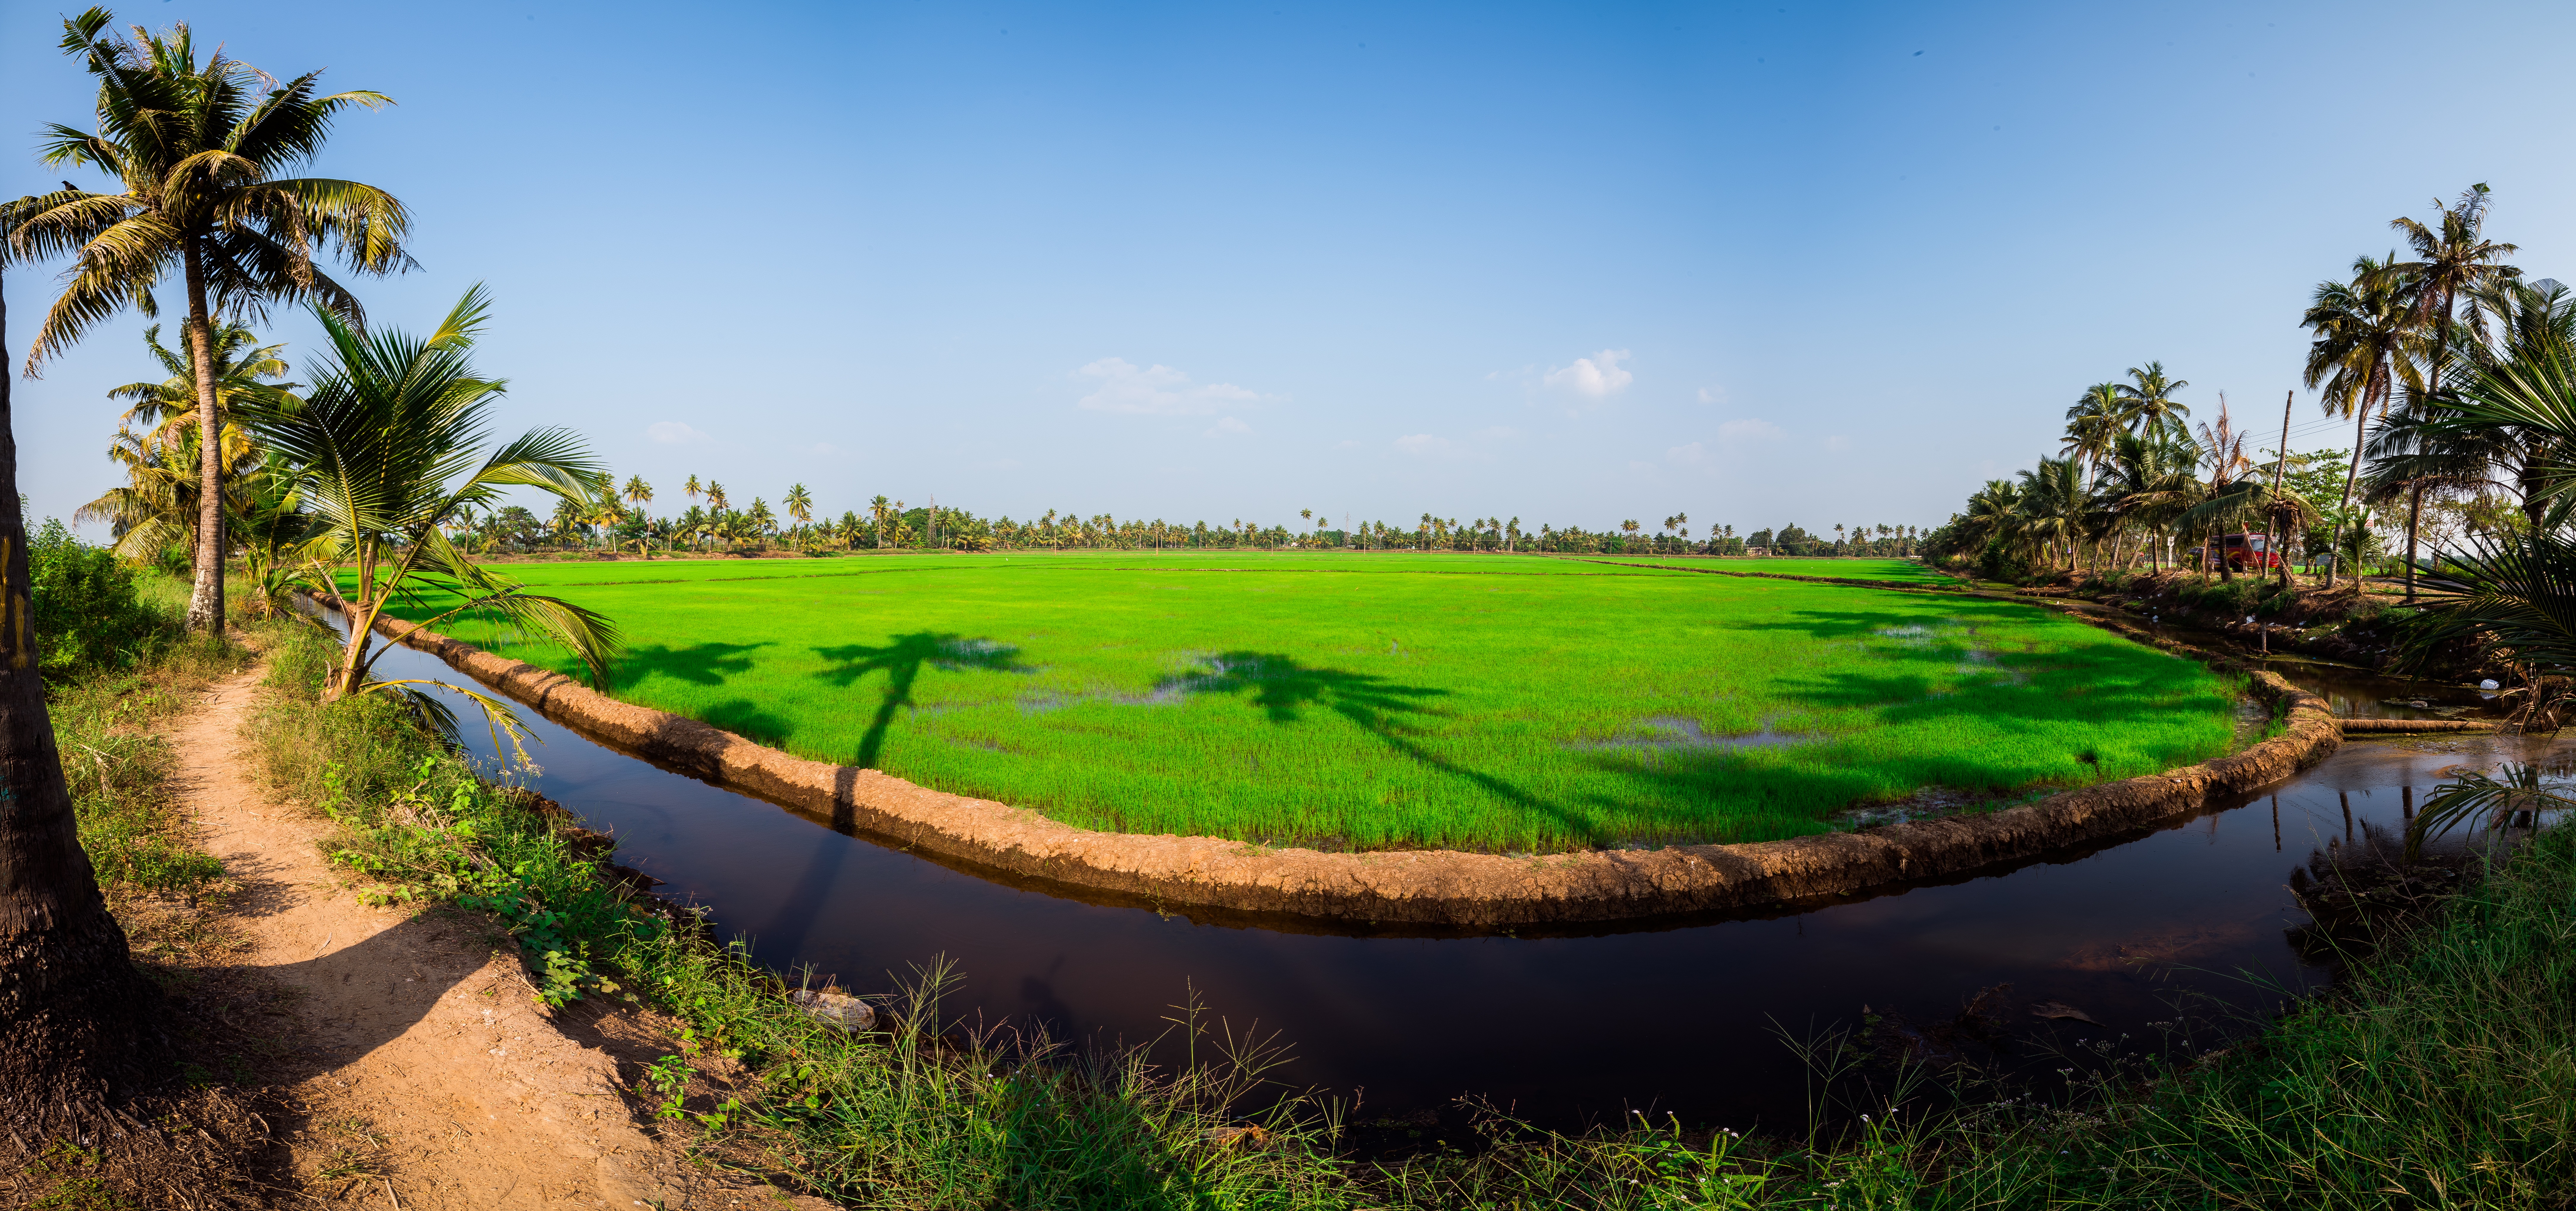
landscape, grass, outdoor, structure, growth, field, farm, lawn, grain, food, green, farming, agriculture, rice, golf, farmland, golf course, agricultural, golf club, estate, paddy field, sport venue